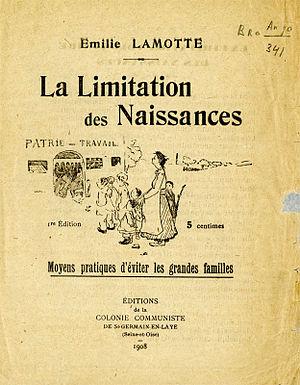
Emilie Lamotte, La Limitation des naissances. 1908, Editions de la colonie communiste de St Germain-en-Laye.
Auguste Florentin Courtois dit Auguste Liard-Courtois ou Louis Liard est un peintre décorateur, publiciste, conférencier anarchiste, néo-malthusien et bagnard français.
Une communauté libertaire ou colonie libertaire ou milieux libres ou colonie communiste est une communauté intentionnelle d'inspiration libertaire plus ou moins durable, plus ou moins organisée, centrée autour de l'autogestion, de la maîtrise du travail social, de l'épanouissement personnel, de valeurs morales.
Émilie Lamotte, née le 21 juin 1876 à Paris et morte le 6 juin 1909 à Alès, est une conférencière et pédagogue, militante anarchiste et néo-malthusienne.
Émile Ernest Girault, né le 15 juin 1871 à Paris 10ᵉ et mort le 12 décembre 1933 à l'hôpital Tenon est, successivement, ouvrier typographe, chimiste puis ingénieur agronome. Anarchiste individualiste, il rejoint les communistes après 1917.
Le néomalthusianisme est une actualisation de la doctrine de Thomas Malthus et de sa prise de conscience des ressources limitées de la Terre. Selon Malthus, la croissance démographique est beaucoup plus rapide que la croissance de la production alimentaire, ce qui nécessite une limitation de la natalité pour éviter les famines dues à la surpopulation. Les néomalthusiens font de cette limitation des naissances un droit et un devoir humains.